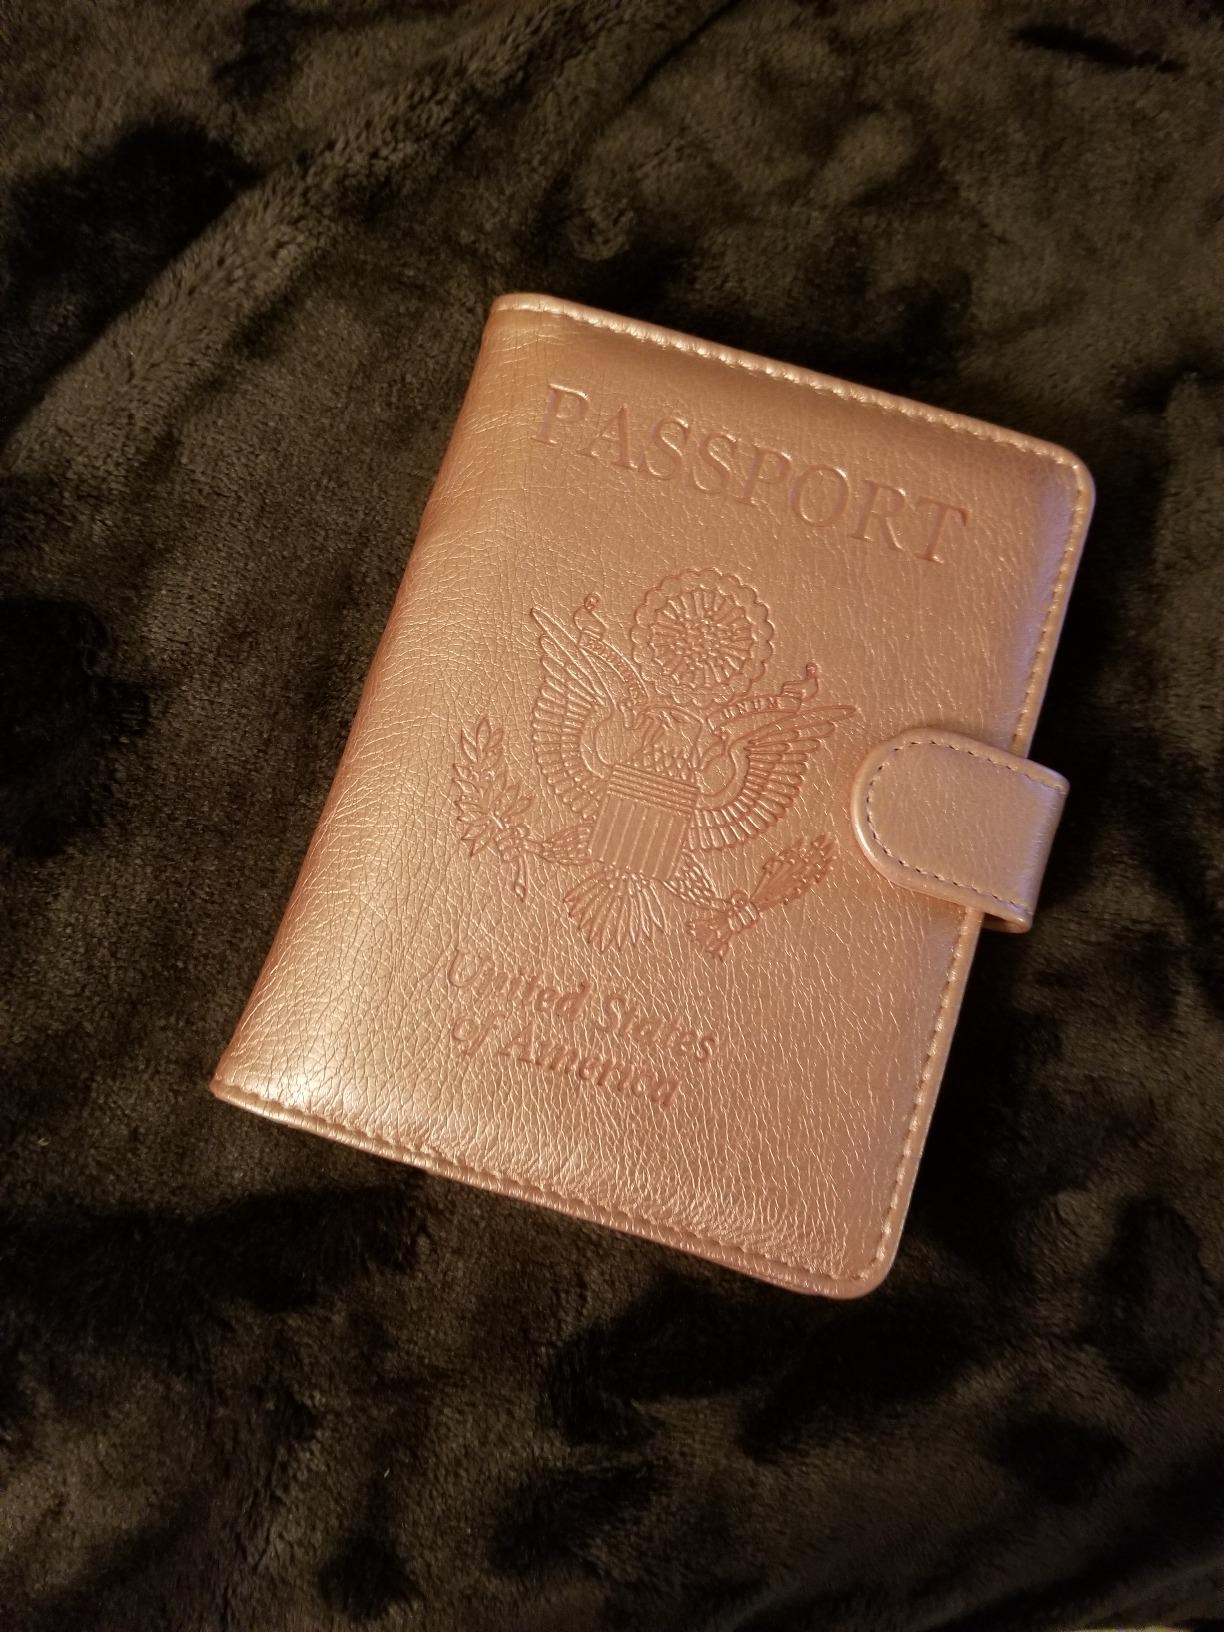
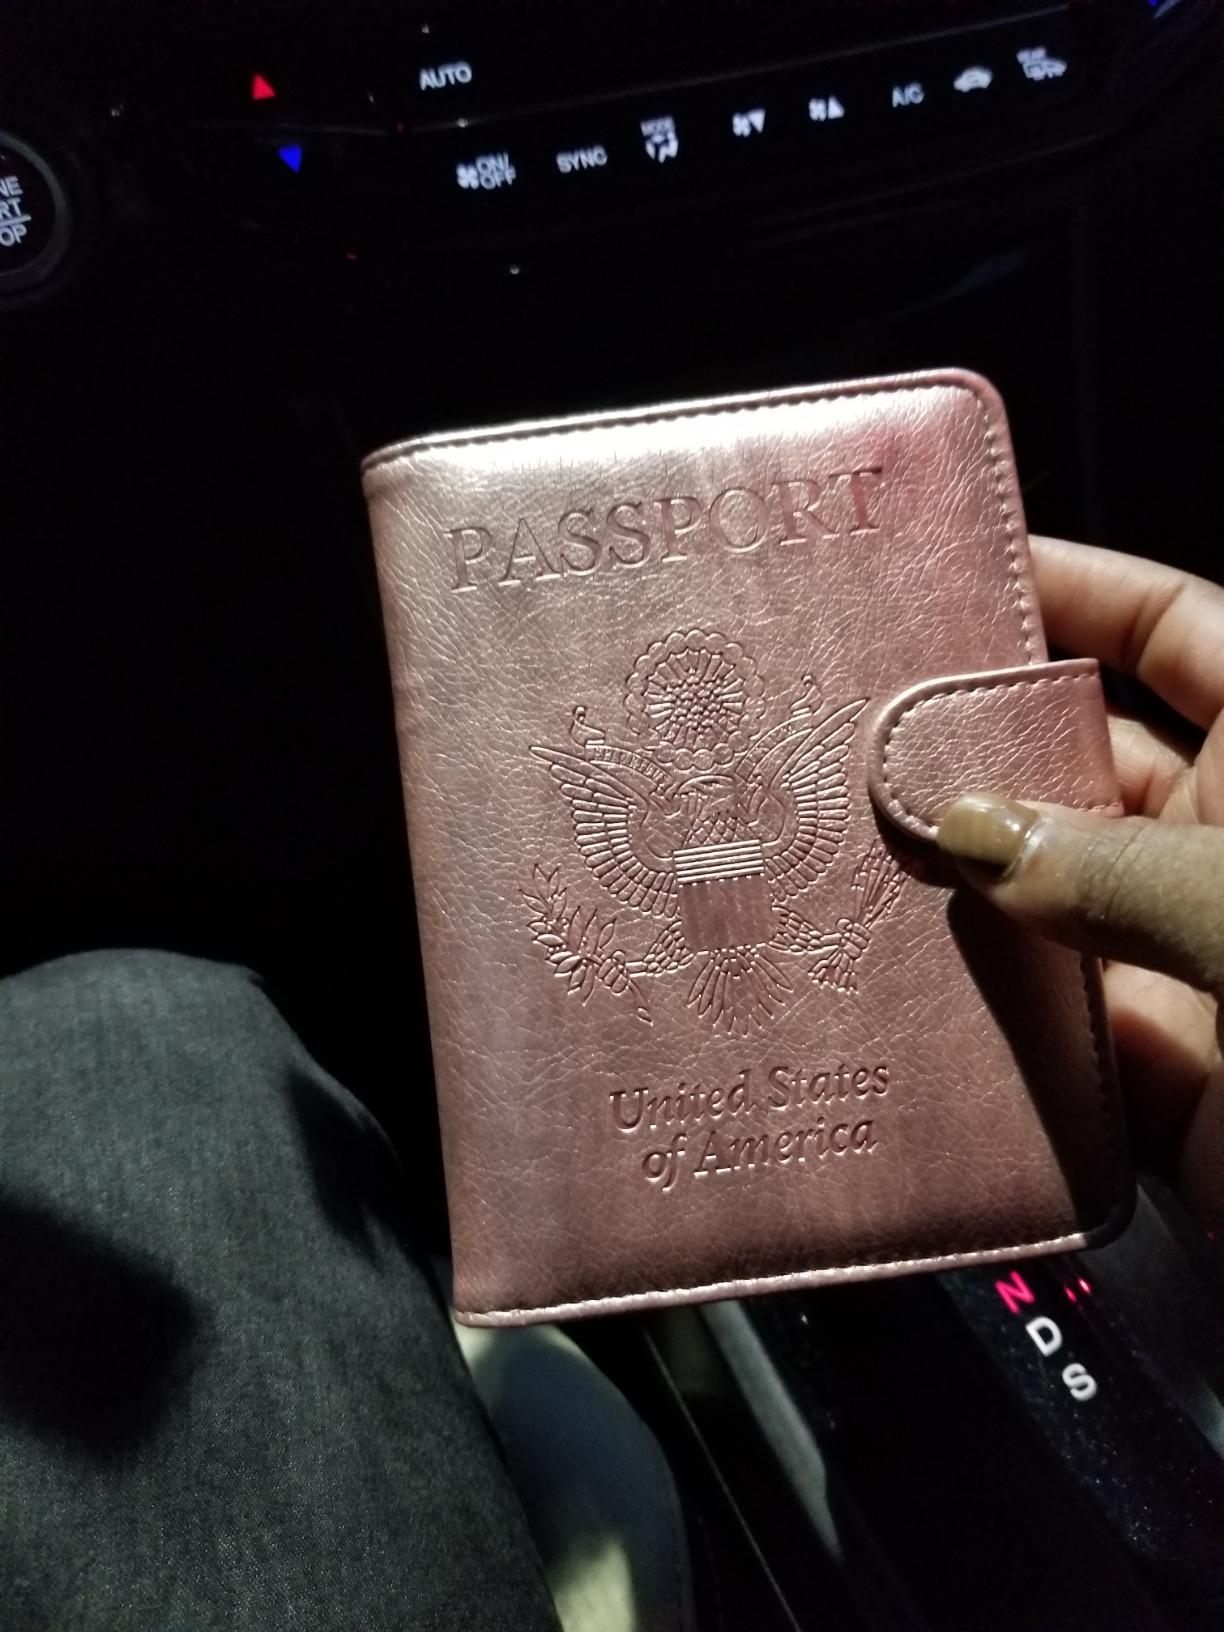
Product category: accessories_wallet
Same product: yes